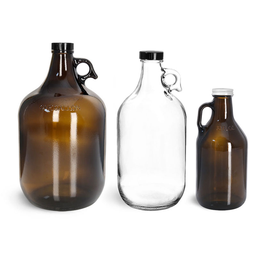
Label: glass